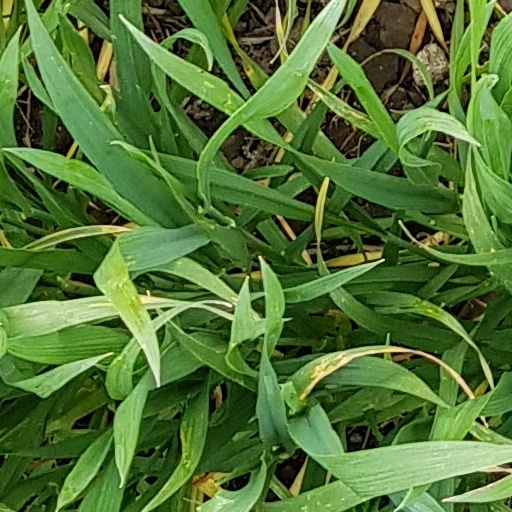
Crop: wheat